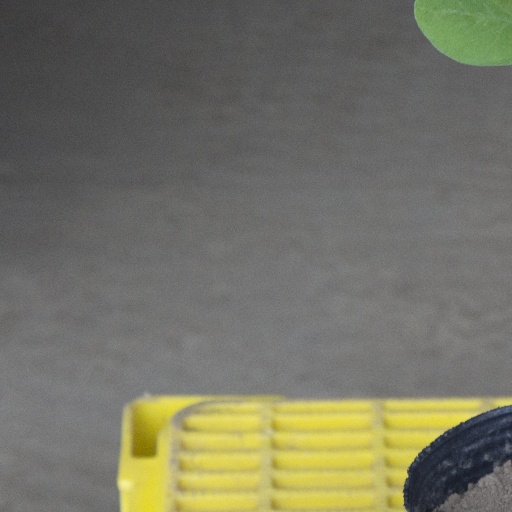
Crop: soybean